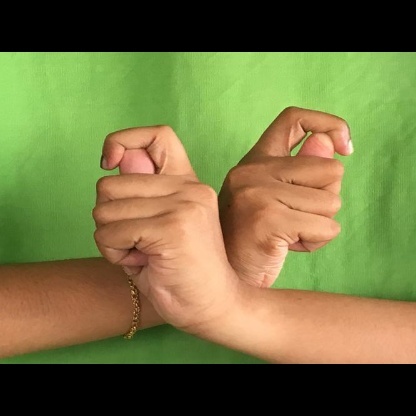
Mudra: Berunda